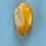
Maize quality: Good